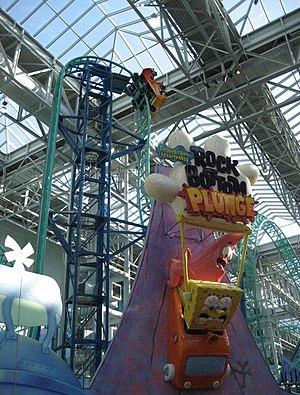
SpongeBob SquarePants Rock Bottom Plunge sont des montagnes russes localisées au parc Nickelodeon Universe dans le Mall of America, à Bloomington, dans le Minnesota, aux États-Unis. Ce sont des montagnes russes de type Euro-Fighter construites par Gerstlauer. Ce sont également les premières montagnes ruses représentant Bob l'éponge, elles ont ouvert 15 mars 2008.
Ces différentes listes sont non exhaustives.